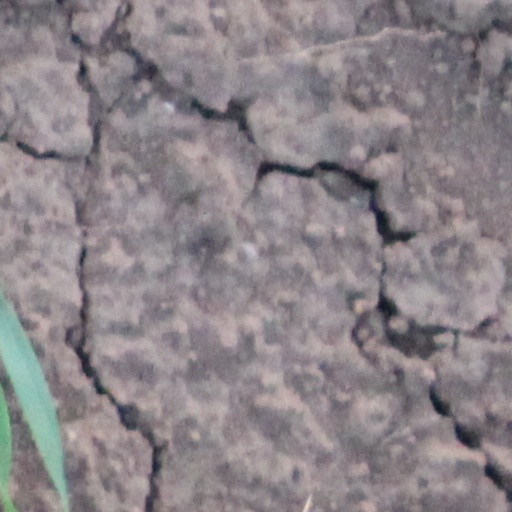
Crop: wheat